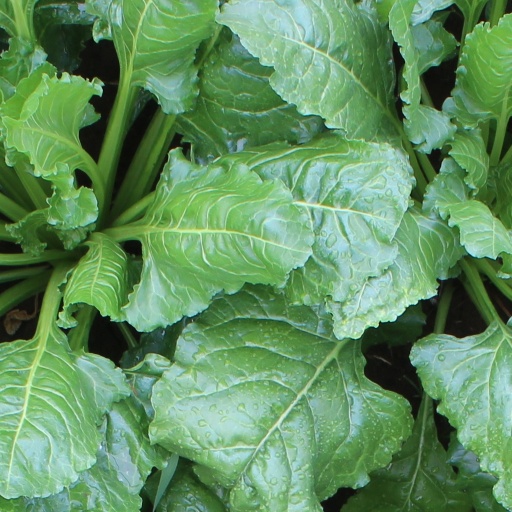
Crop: sugar beet